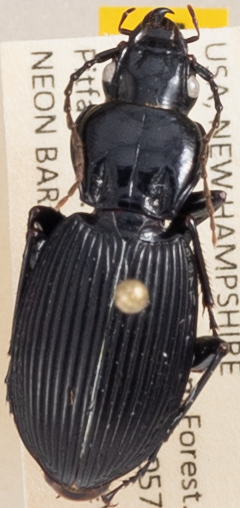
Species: Pterostichus lachrymosus
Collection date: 2022-07-20
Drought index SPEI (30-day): -0.988
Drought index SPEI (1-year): -0.8
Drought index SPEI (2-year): -1.314